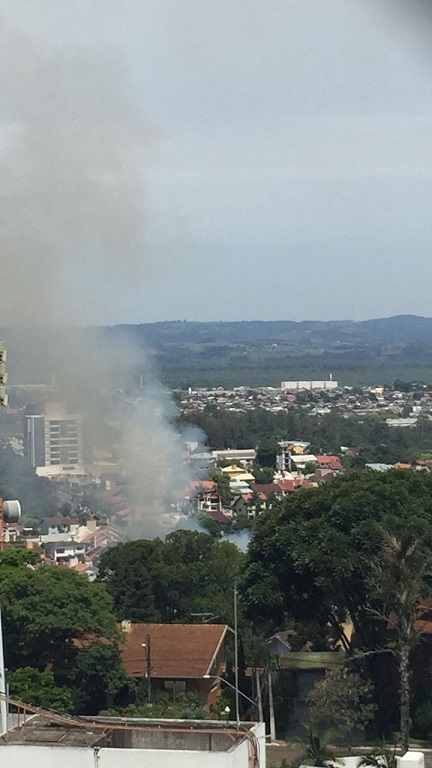
Fire: no
Smoke: yes